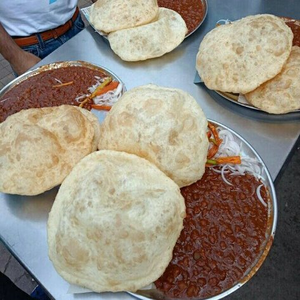
Dish: cholebhature